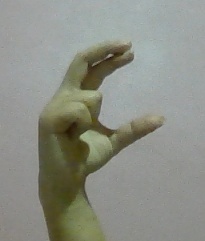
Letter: thal